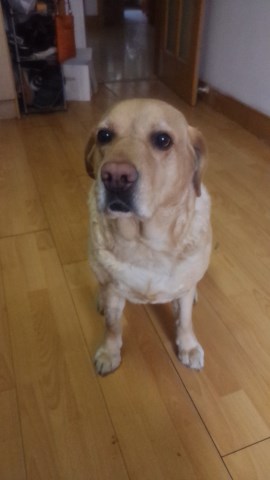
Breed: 3580-n000122-Labrador_retriever